Armageddon (2003)

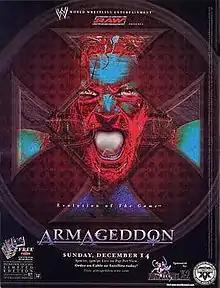
Promotional poster featuring Triple H

The 2003 Armageddon was the fourth Armageddon professional wrestling pay-per-view (PPV) event produced by World Wrestling Entertainment (WWE). It was held exclusively for wrestlers from the promotion's Raw brand division. The event took place on December 14, 2003, at the TD Waterhouse Centre in Orlando, Florida.